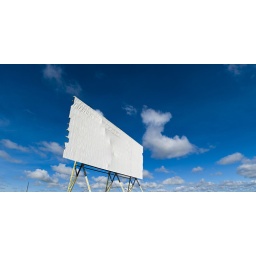
drive in theater screen just ouside of Kyle, Sask